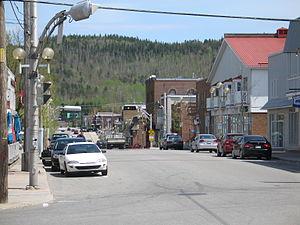
Centre-ville de La Tuque, Québec. Español: El centro de la ciudad de La Tuque, Québec.
La Tuque est une ville du Québec, située en Mauricie dans l'agglomération de La Tuque. Elle compte 11 001 habitants en 2016. Trois réserves indiennes y sont aussi enclavées, sans faire partie administrativement de la ville.